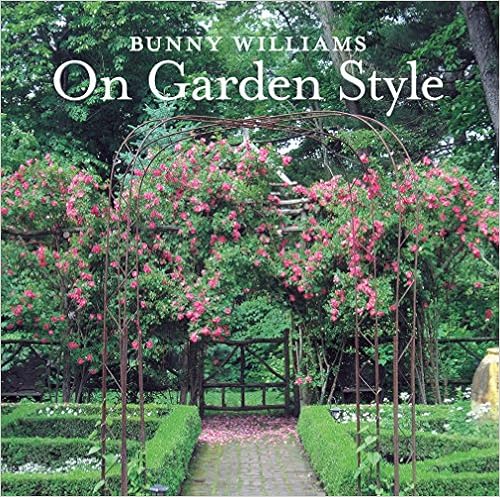
Bunny Williams On Garden Style
Category: Books
About the Author Bunny Williams is a world-renowned interior designer and industry leader. Williams is a member of the AD Hall of Fame, Elle Decor A-List, Interior Design magazine Hall of Fame and received House Beautiful ’s Giants of Design award. Williams designs and produces handcrafted furniture and accessories under Bunny Williams Home and has licensed collections with Ballard Designs, Century Furniture, Curry & Company, and Dash & Albert.
Features: First published in 1998, | On Garden Style | established Bunny Williams as a reputable expert on gardens. In | Bunny Williams on Garden Style | , Williams visits impeccably designed gardens around the world, shedding light on the key components that make a garden so appealing and idyllic. For Williams, gardens offer an escape, and she imparts vital information on how to envision your garden and design a space that translates into a lush sanctuary reflecting your taste and style. Once you’ve imagined your garden, Williams offers advice for bringing it to fruition—the garden structure,” furnishing the space, and establishing an aesthetic. The book also includes plant lists, a reading list, and more. Filled with new photography of spectacular gardens, this latest volume is both a wonderful inspiration and a practical guide to gardening from one of the world’s most renowned design experts. Also available from Bunny Williams: | An Affair with a House | and | A House by the Sea | .